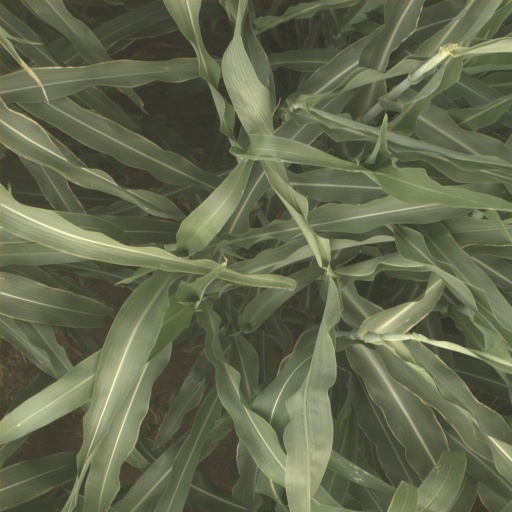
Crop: sorghum